Carlos Celdran

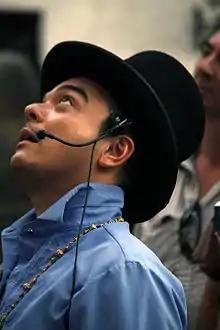
Celdran on December 20, 2010

John Charles Edward "Carlos" Pamintuan Celdran (November 10, 1972 – October 13, 2019) was a Filipino artist, tour guide, segment TV host and cultural activist. He was known for "Walk This Way", a guided tour of the Manila districts of Intramuros, Binondo, and Quiapo using a combination of music, visuals, and history lectures to immerse tourists into what life was like during the Spanish and American colonization periods of the Philippines. He was also known for engaging in a controversial protest, known colloquially as his "Damaso stunt", in the Manila Cathedral in September 2010, leading to his arrest for "offending religious feelings" as per Article 133 of the Revised Penal Code. In January 2019, the conviction forced Celdran to go on self-exile in Madrid, Spain, where he died of cardiac arrest on October 13 of that year.